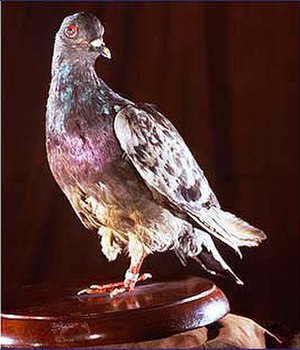
Cher Ami
Den udstoppede Cher Ami, der hjalp de amerikanske tropper i Frankrig
Cher Ami var en brevdue anvendt af den USA's Signal Corps i Frankrig under 1. verdenskrig. Den var blevet trænet af amerikanske dueoprættere og den hjalp den amerikanske 77. division i Slaget ved Argonne i oktober 1918.